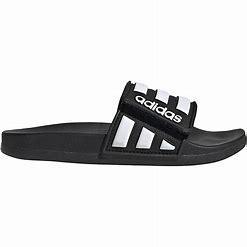
Brand: Adidas
Model: Adilette Comfort